Ransom (1974 film)

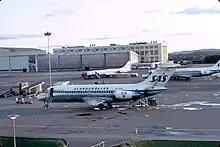
Large portions of the film were shot at Oslo Airport, Fornebu, here depicted in 1972.

According to Michael Deeley, managing director of British Lion Films, the film was put together by British producer Peter Rawley. He arranged the script and engaged Sean Connery and Ian MacShane then went to British Lion, who agreed to provide the $1.5 million budget. They sold US and Canadian rights to 20th Century Fox for $800,000, and sold the rights for the rest of the world for $1 million, making a comfortable profit.